Henryk Grabiński

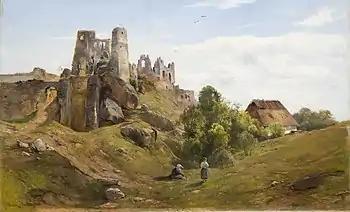
The Ruins of Kamieniec Castle, near Odrzykoń

Henryk Grabiński (1843, Lwów - 22 January 1903, Lwów) was a Polish landscape painter.